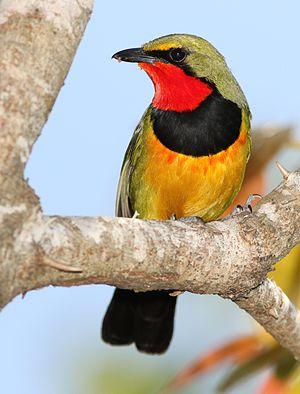
Telophorus est un genre de passereaux de la famille des Malaconotidae. Il regroupe quatre espèces de gladiateurs et tchagras.